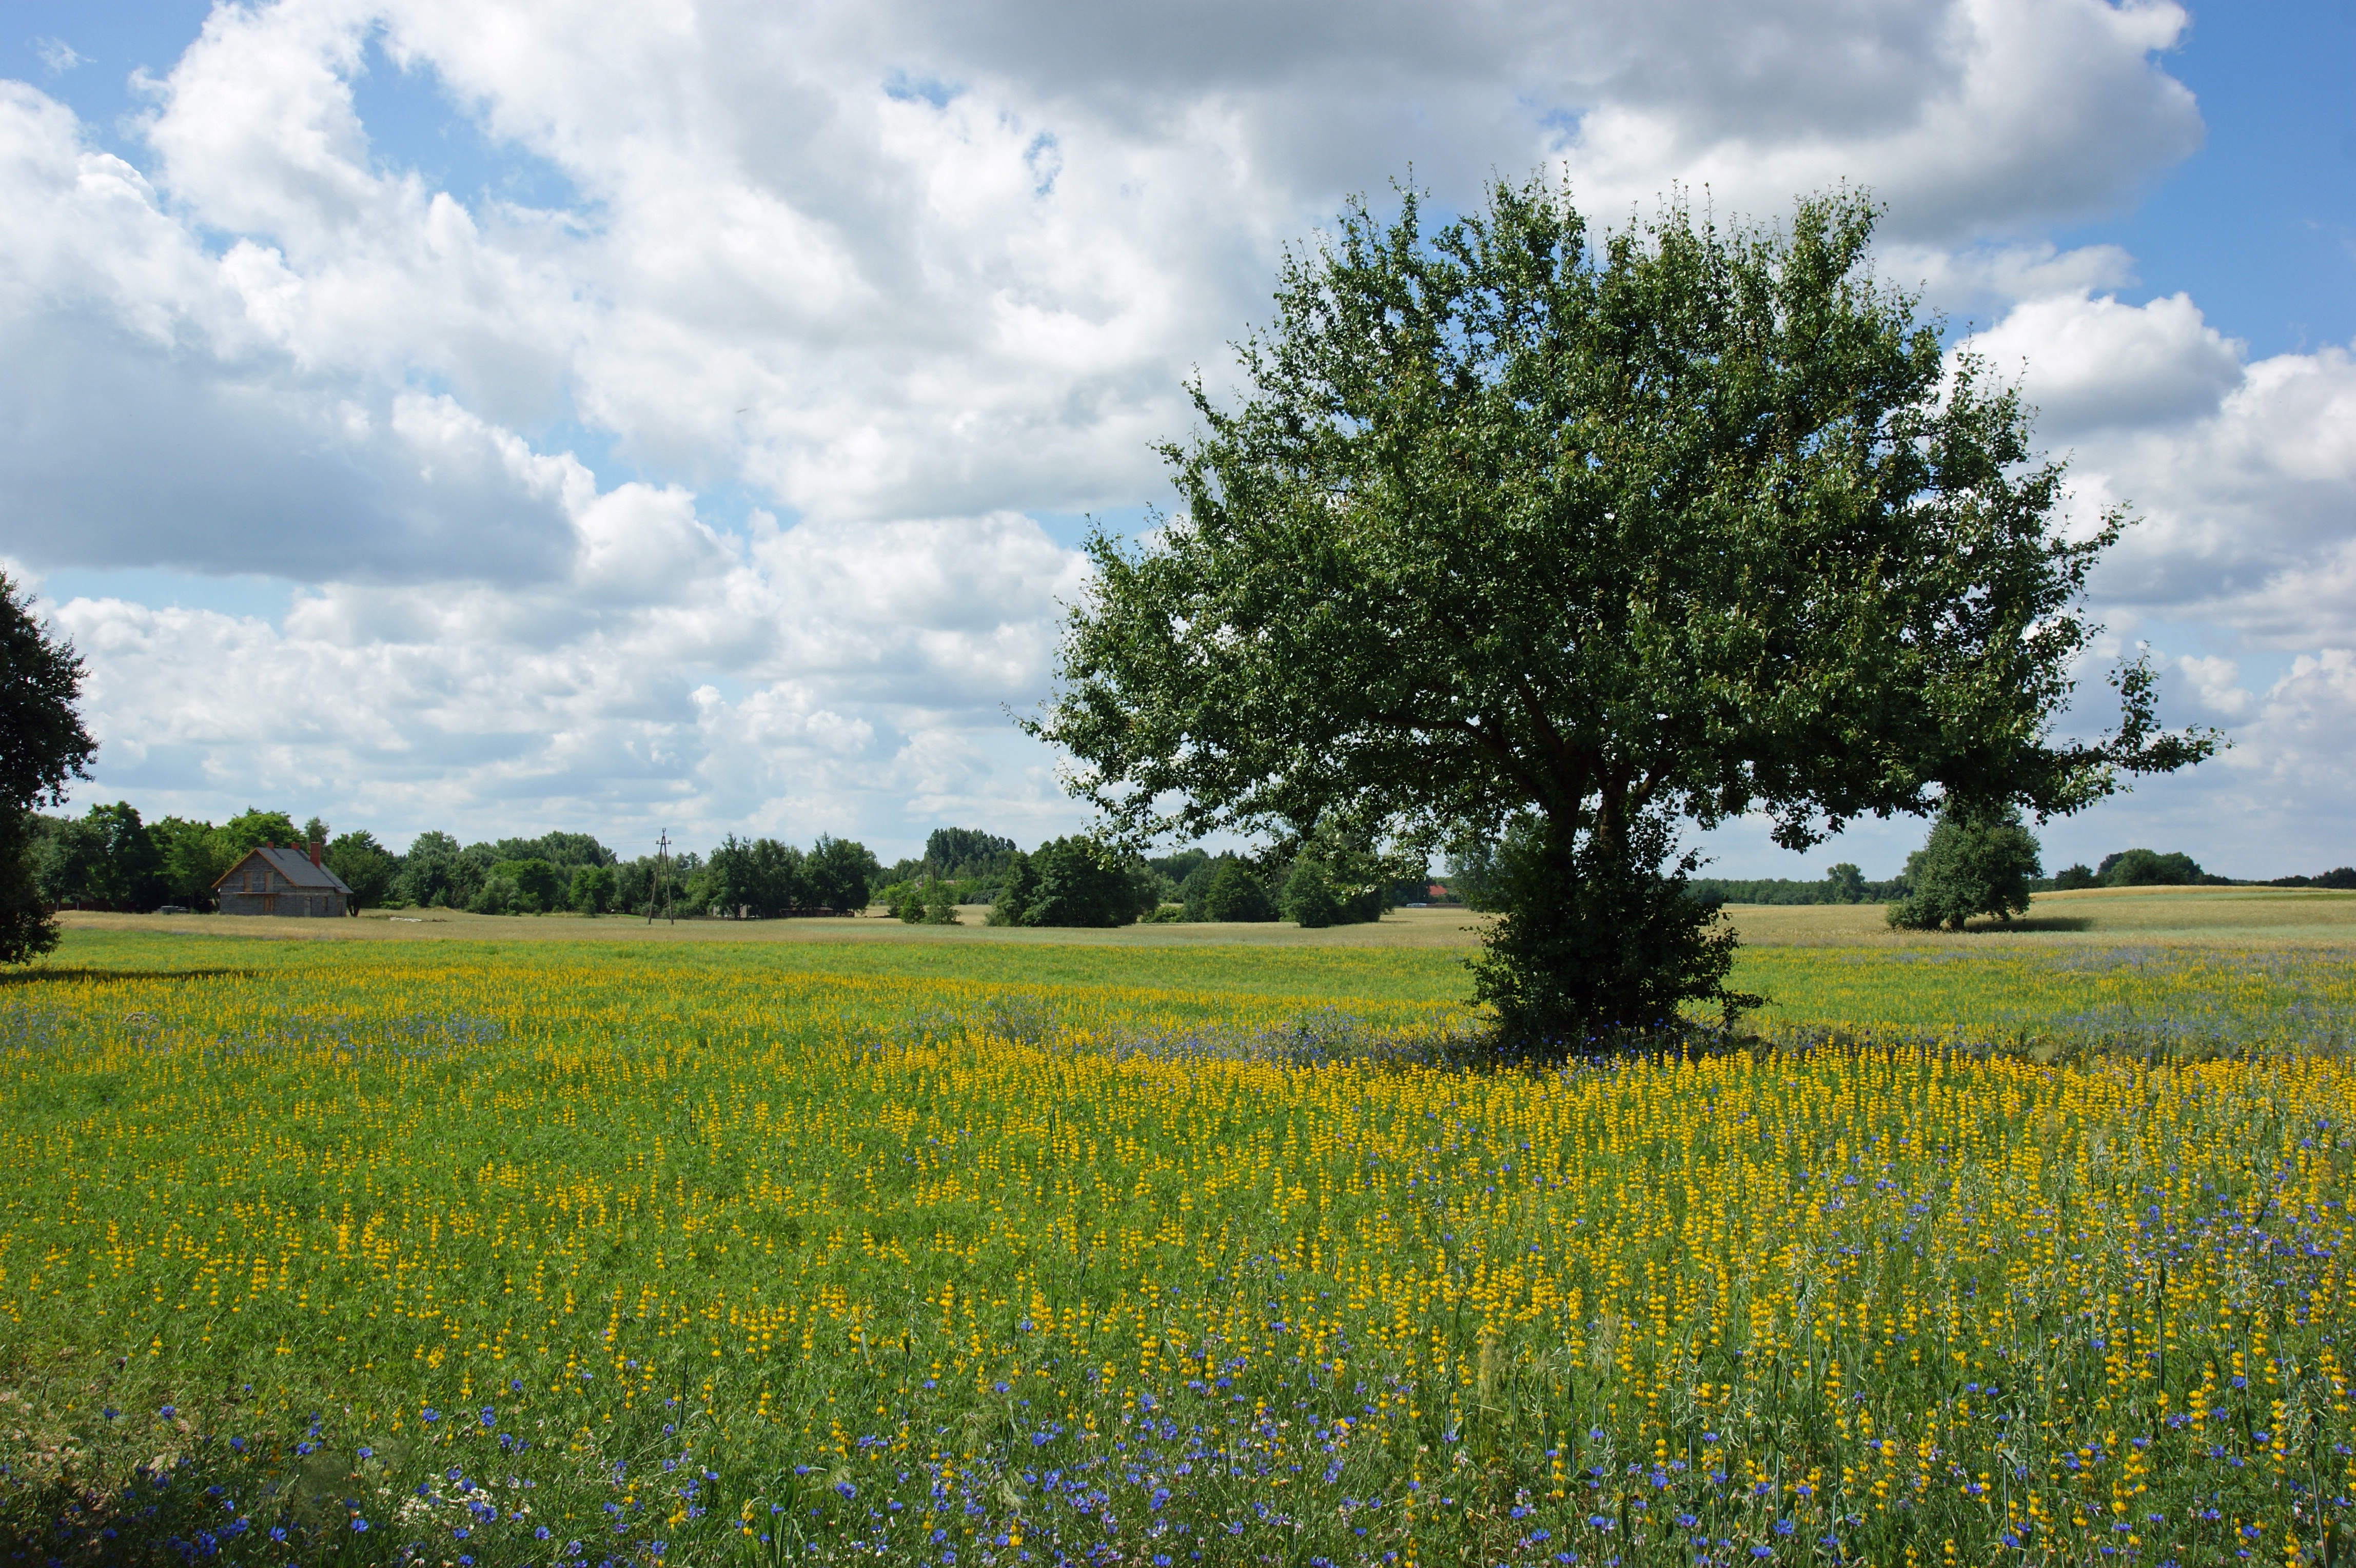
landscape, tree, nature, grass, horizon, cloud, plant, sky, field, meadow, prairie, flower, summer, food, spring, green, produce, vegetable, pasture, agriculture, flora, plain, rapeseed, wildflower, flowers, sunny, clouds, colors, grassland, beauty, joy, habitat, blooms, canola, ecosystem, brassica, rural area, flowering plant, the delicacy, deep green, natural environment, grass family, land plant, mustard plant